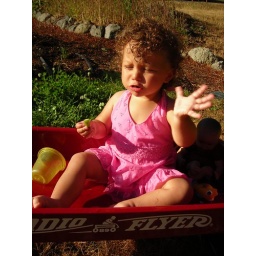
Vee sitting in a little water in the red wagon.